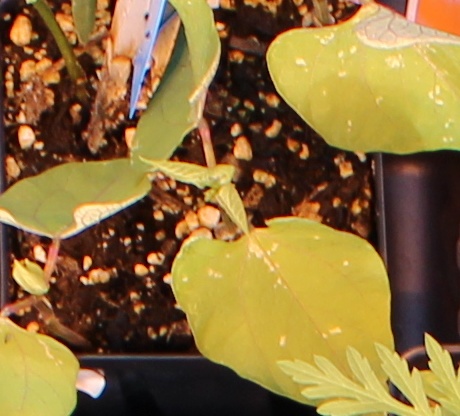
Label: Blackbean